Chả giò
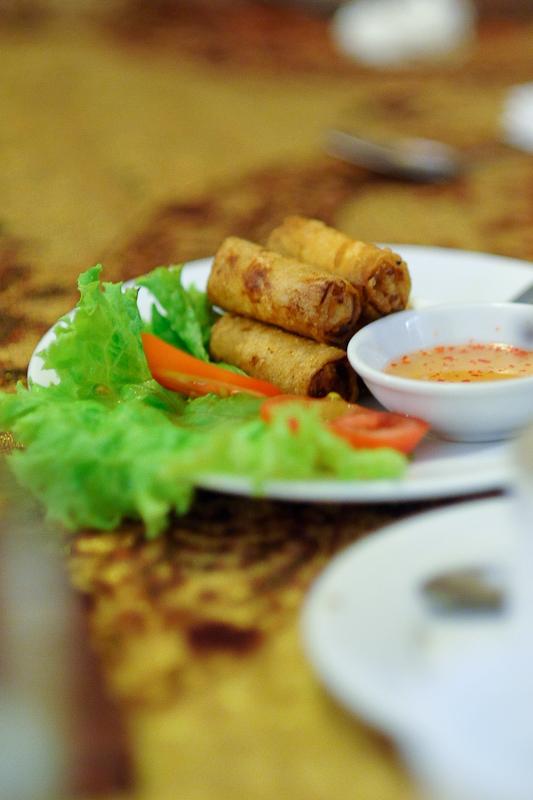
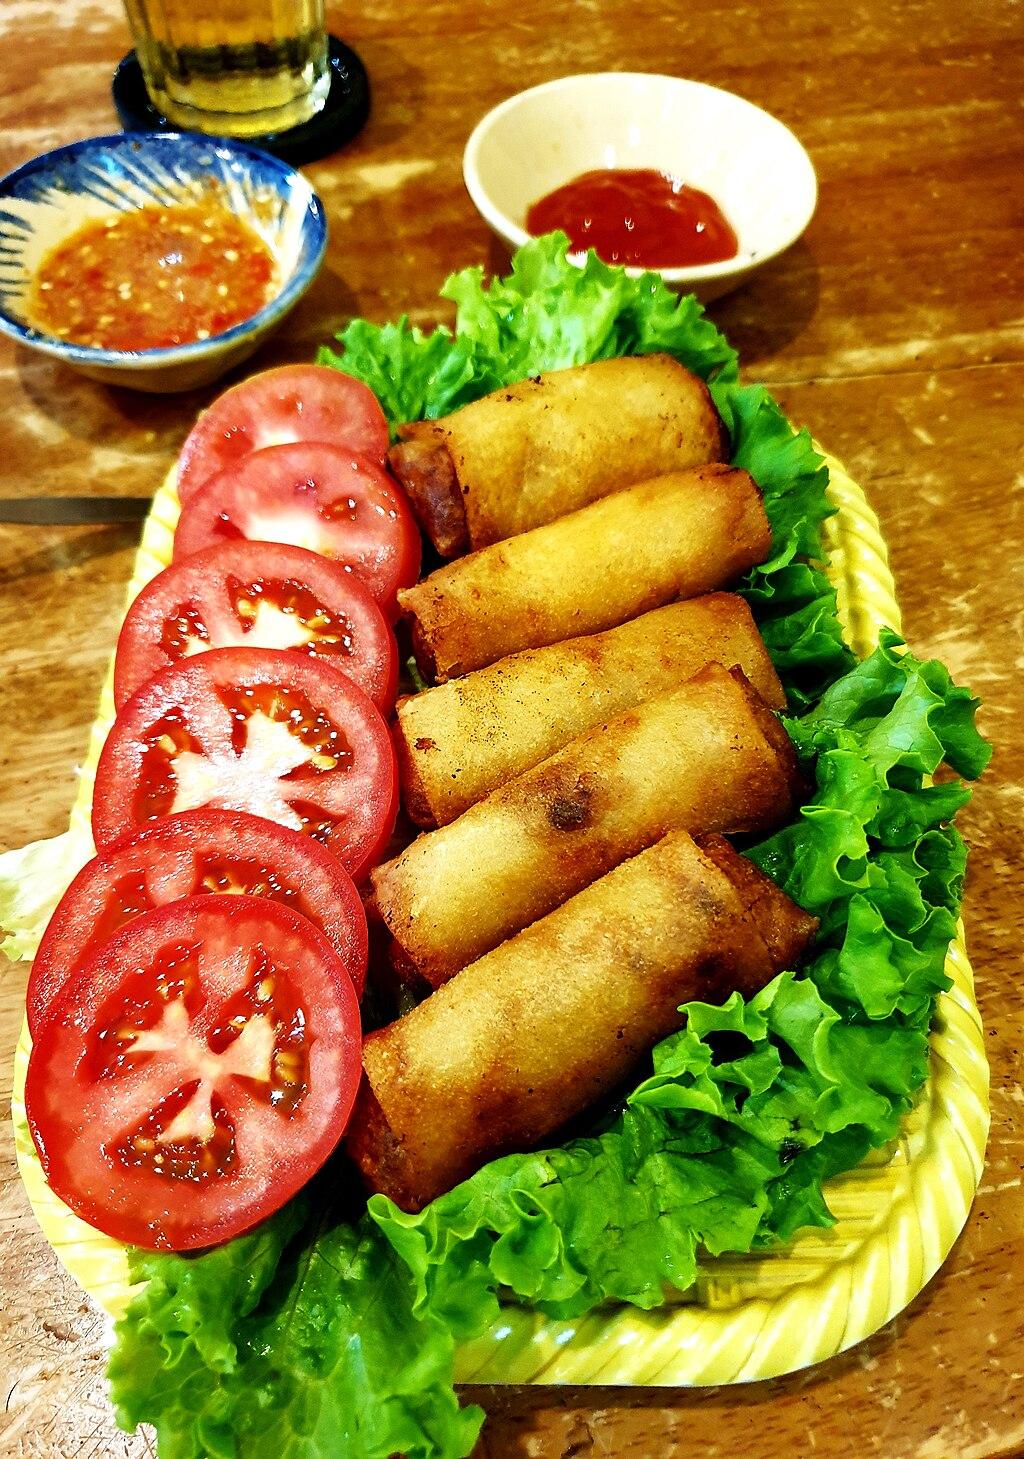
Also known as:
ar - Arabic: سبرينغ رول
es - Spanish: Chả giò
fr - French: Nem rán
hu - Hungarian: Chả giò
it - Italian: Chả giò
jv - Javanese: Chả giò
ko - Korean: 짜 조
ln - Lingala: Nem
nl - Dutch: Chả giò
pa - Punjabi: ਚਾਅ ਜੋ
th - Thai: แนมซ้าน
vi - Vietnamese: Nem rán
yue - Cantonese: 越南炸春卷
Category: side dish (egg roll)
Cuisine: Vietnamese
Associated cuisines: Vietnamese
Area: Vietnam
Countries: Vietnam
Region: South Eastern Asia, , , ,
The dish is a fried egg roll with ground meat, usually pork.